Answer in natural language. Consider the 3D positions of the objects in the scene and not just the 2D positions in the image. Is the centerpoint of  black square chair (highlighted by a blue box) at a higher height than Doorway (highlighted by a green box)? Choose between the following options: no or yes
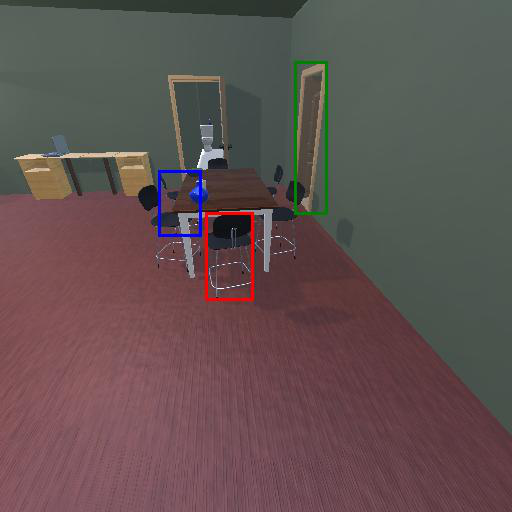
<answer>yes</answer>